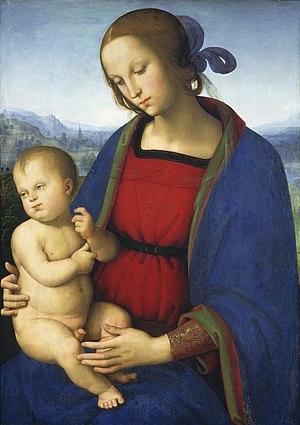
Cette page est une liste d'œuvres du Pérugin.
La Vierge à l'Enfant est une peinture religieuse à l'huile sur bois de chêne du Pérugin, datant de 1501 environ, conservée au National Gallery of Art à Washington.